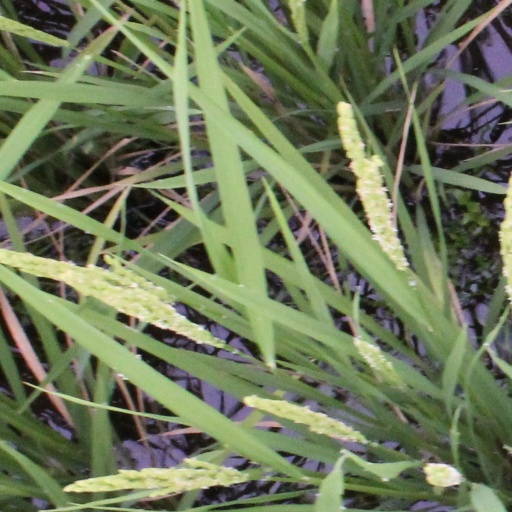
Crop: rice